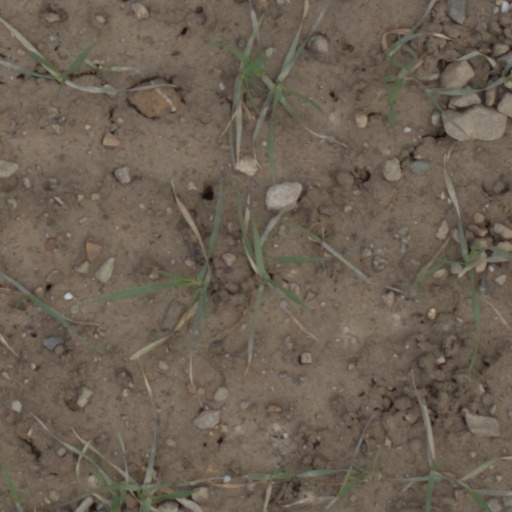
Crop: wheat